Merina Kingdom

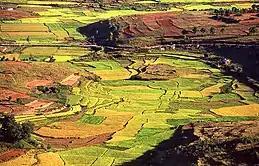
Andriamanelo waged war against the Vazimba in an effort to expel them from the highlands.

Madagascar's central highlands were first inhabited between 200 BC–300 AD by the island's earliest settlers, the Vazimba, who appear to have arrived by pirogue from southeastern Borneo to establish simple villages in the island's dense forests. By the 15th century the Hova people from the southeastern coast had gradually migrated into the central highlands where they established hilltop villages interspersed among the existing Vazimba settlements, which were ruled by local kings and queens. The two peoples coexisted peacefully for several generations and are known to have intermarried. In this way, a reigning Vazimba queen (alternately given in the oral histories as Rafohy or Rangita) married a Hova man named Manelobe. Their oldest son, Andriamanelo (r. 1540–1575), broke this tradition by launching a largely successful war to subjugate the surrounding Vazimba communities and force them to either submit to Hova dominance and assimilate, or flee.